Puente Hills Mall

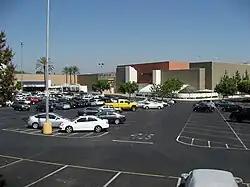
South Exterior

Puente Hills Mall, located in City of Industry, California, United States, is a major regional shopping center in the San Gabriel Valley region of Los Angeles County. It is most famous for serving as the filming site for the Twin Pines/Lone Pine Mall for the 1985 movie "Back to the Future" starring Michael J. Fox and Christopher Lloyd. Anchor stores are Burlington, Macy's, and Ross Dress For Less.